Toussaint-Guillaume Picquet de la Motte

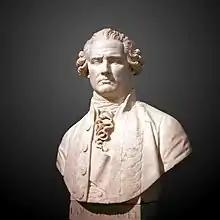
Burst of Toussaint-Guillaume Picquet de la Motte by Isidore-Hippolyte Brion, on display at the Musée National de la Marine.

Five ships of the French Navy have been named "La Motte-Picquet" in his honour, the most recent being the F70-Type frigate "Lamotte-Picquet", still in service as of 2020.